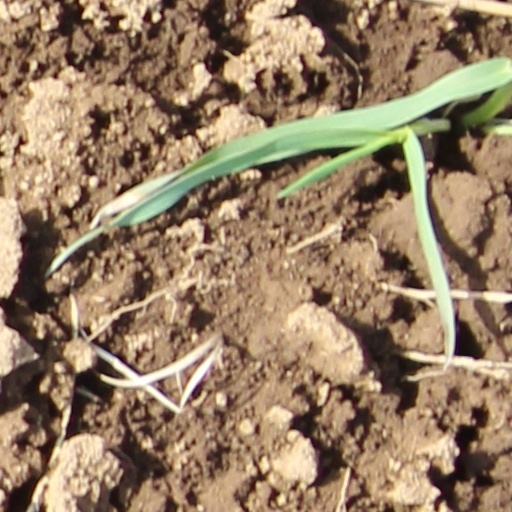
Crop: wheat